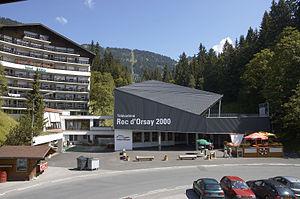
Villars-sur-Ollon est une localité et une station de sports d'hiver de la commune d'Ollon. Elle est située dans les Préalpes vaudoises en Suisse.